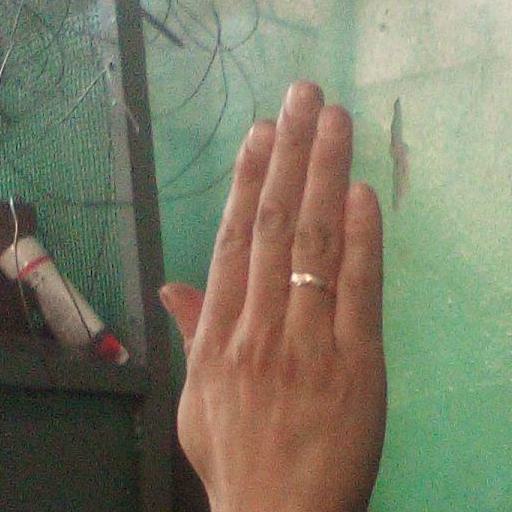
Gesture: stop_inverted